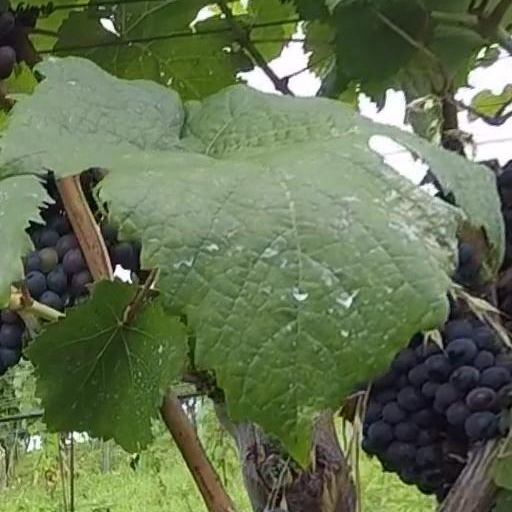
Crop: grape